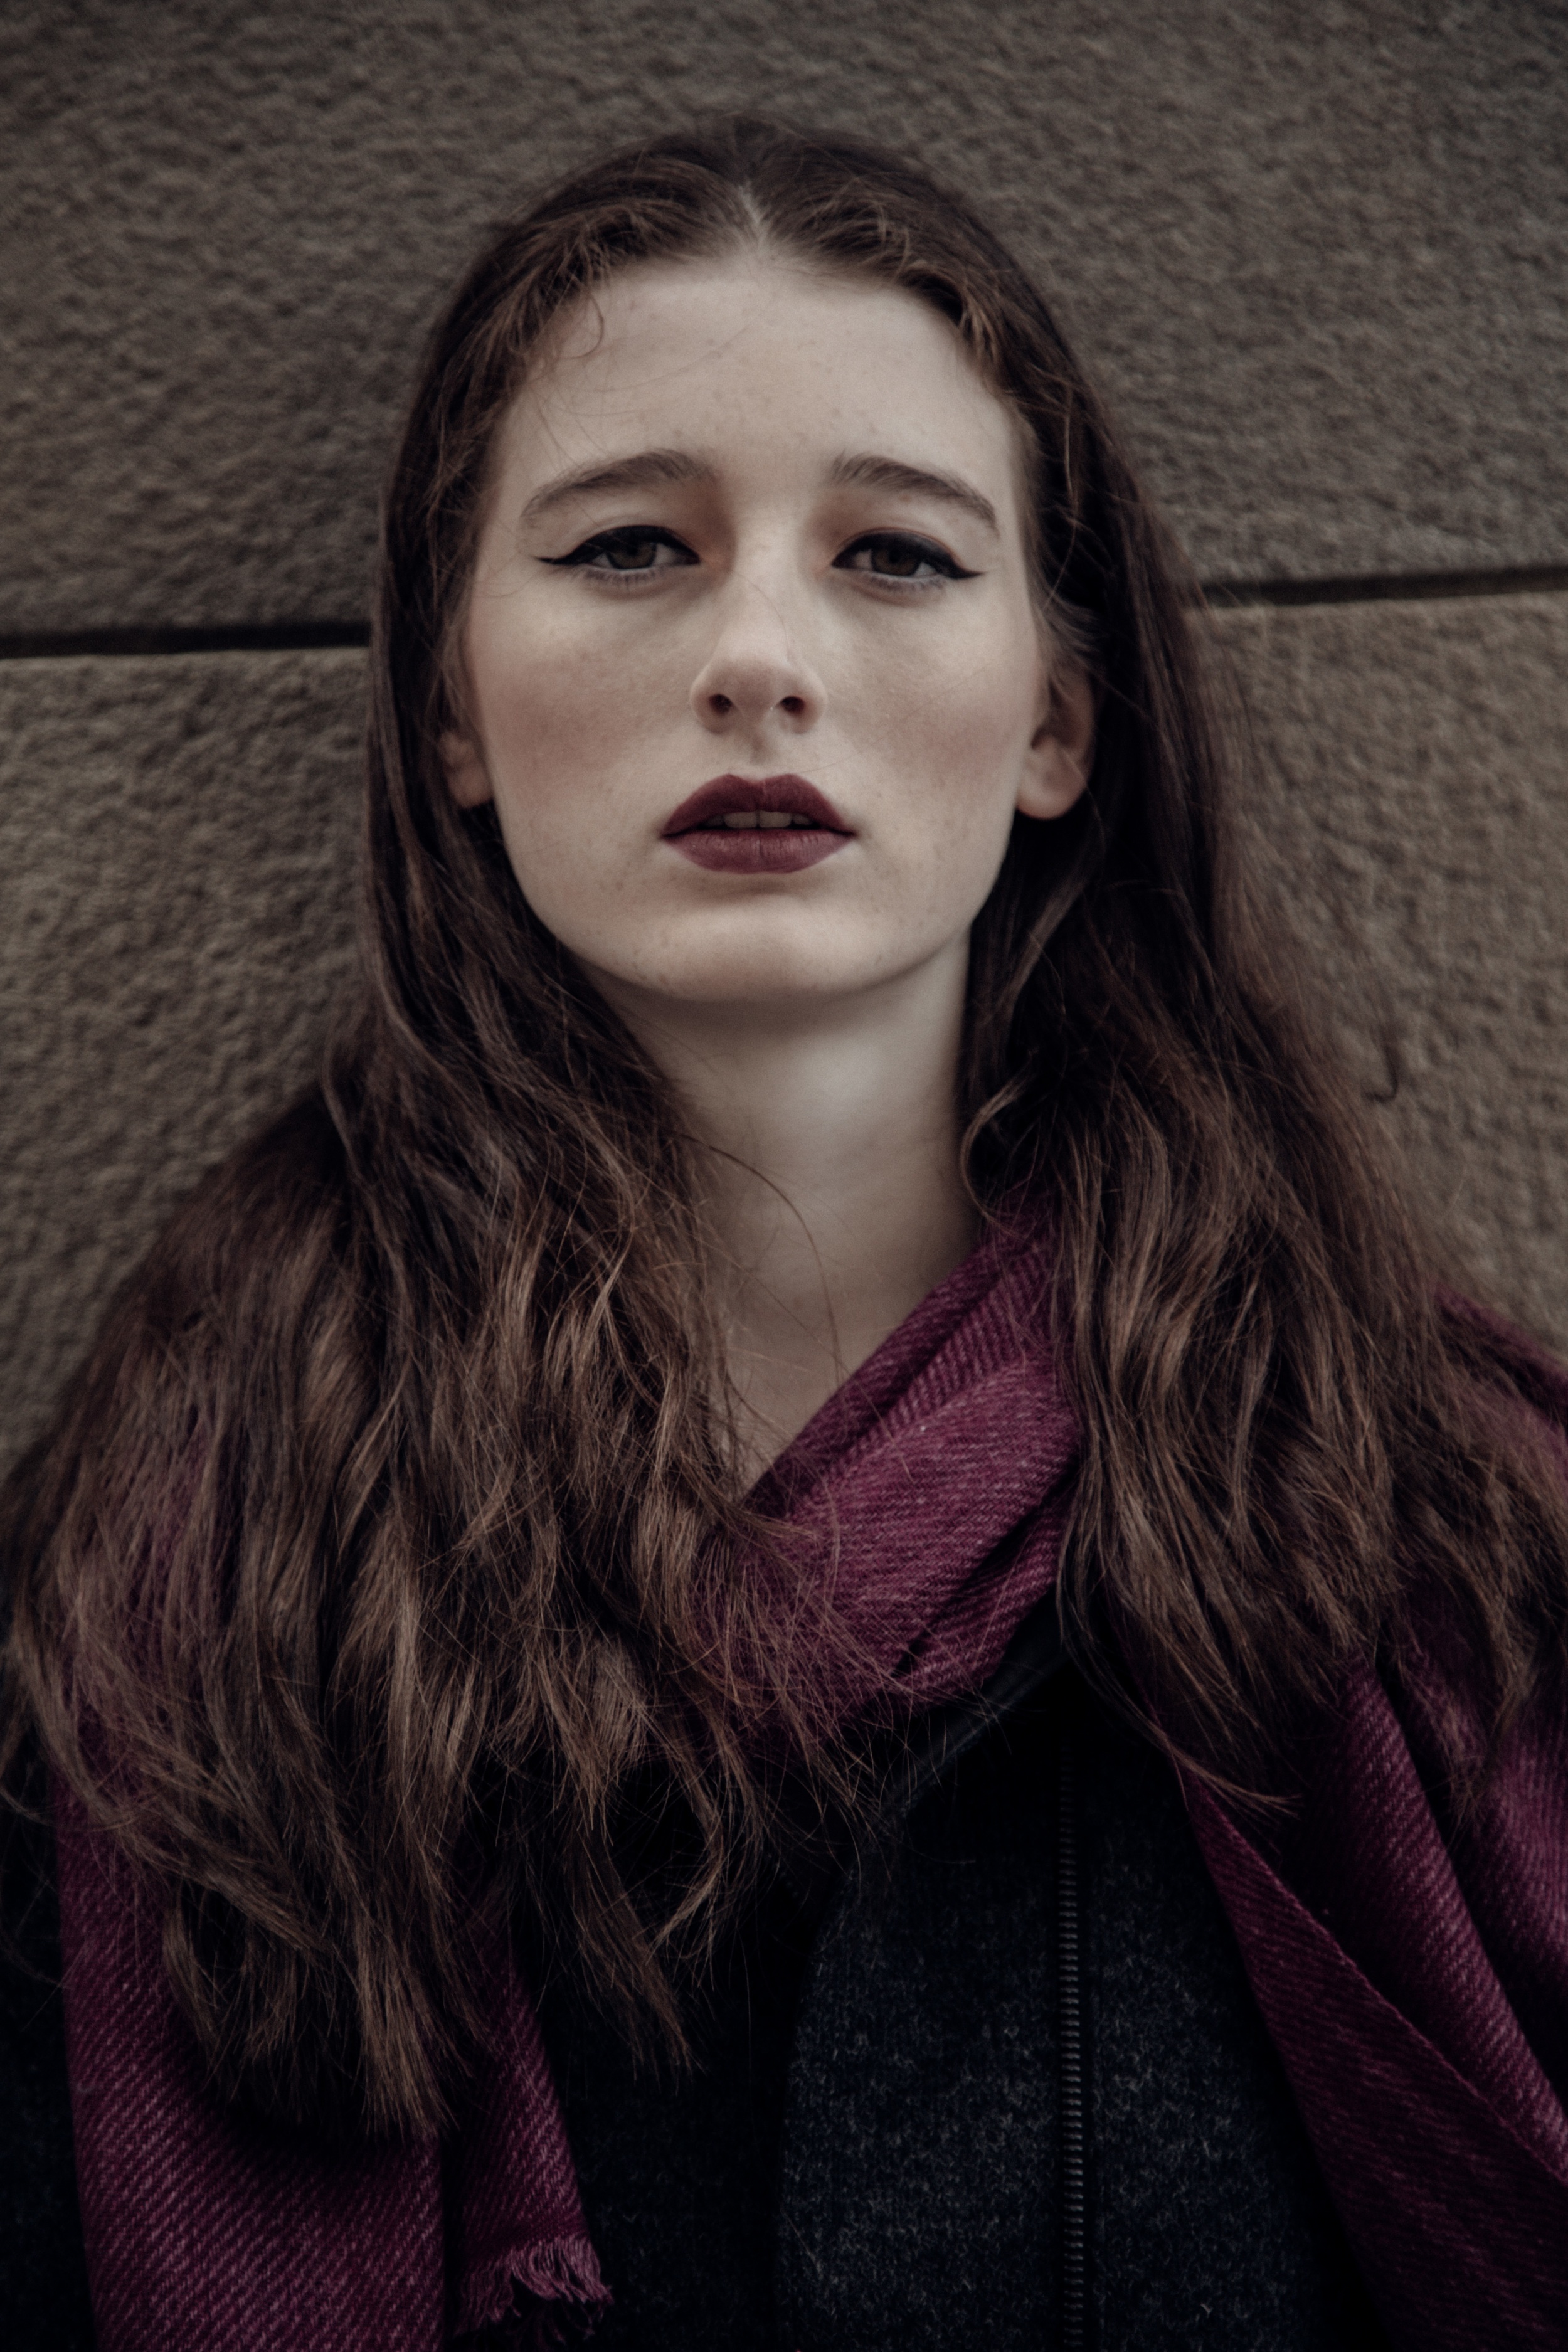
person, girl, woman, hair, photography, portrait, model, color, fashion, black, lady, facial expression, long hair, face, eye, head, skin, beauty, photo shoot, brown hair, portrait photography